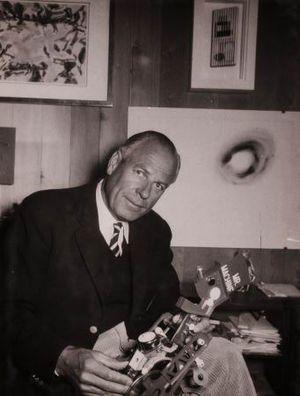
Theodor “Teto” Ahrenberg, né le 2 mars 1912 à Göteborg en Suède et mort le 21 juin 1989 en Suisse, était un collectionneur d’art. Son importante collection comprenait des œuvres d’artistes aussi influents et divers que Pablo Picasso, Henri Matisse, Marc Chagall, Le Corbusier, Olle Bærtling, Sam Francis, Mark Tobey, Christo, Lucio Fontana, Tadeusz Kantor, Enrico Baj, Jean Tinguely ou Niki de Saint Phalle. Parmi les chefs-d’œuvre de sa collection se trouvaient deux versions d’Apollo de Matisse, Nu dans un rocking chair de Picasso et Les mariés sous le baldaquin de Chagall.